Jean-Baptiste Olivier

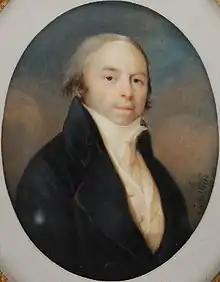
"Jean-Baptiste, baron Olivier", miniature by Constantina Cortellini, 1803 (Museum Rotterdam)

Napoleon Bonaparte named Olivier Inspector of Reviews in 1800. He went to serve in the Italian Republic and in 1803 was appointed commander at Brescia. In 1804, he was named a Grand Officer of the Legion of Honour. In 1805, Olivier was appointed commander of the 20th Military Division. On 4 April 1809 he assumed command of the 16th Military Division at Lille and received the Order of the Iron Crown. In August that year he joined the army assembling on the Scheldt and in September he briefly led a National Guard division under Bon-Adrien Jeannot de Moncey. In November 1809 he resumed command of the 16th Military Division. In 1811 he became a Baron of the Empire. While touring his military division, he died on 21 October 1813 at the Château de Saint-André in Witternesse, France. OLIVIER is inscribed on column 7 on the northern pillar of the Arc de Triomphe.